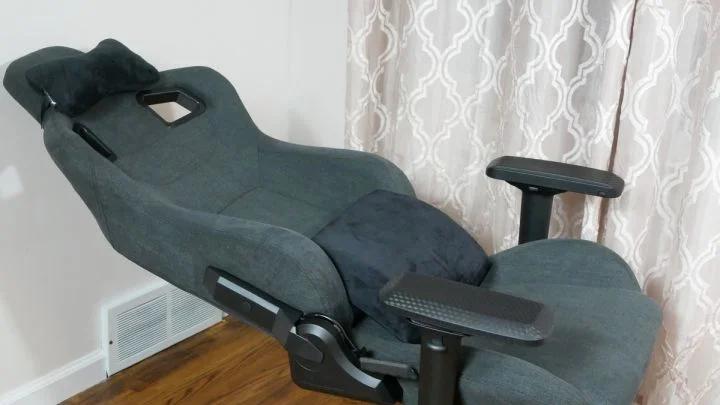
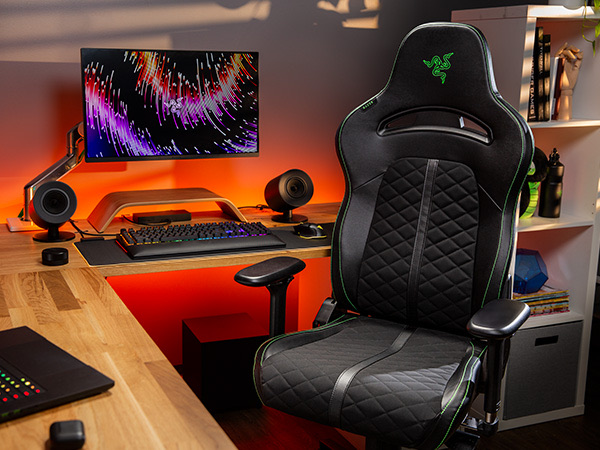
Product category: items_chair
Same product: no